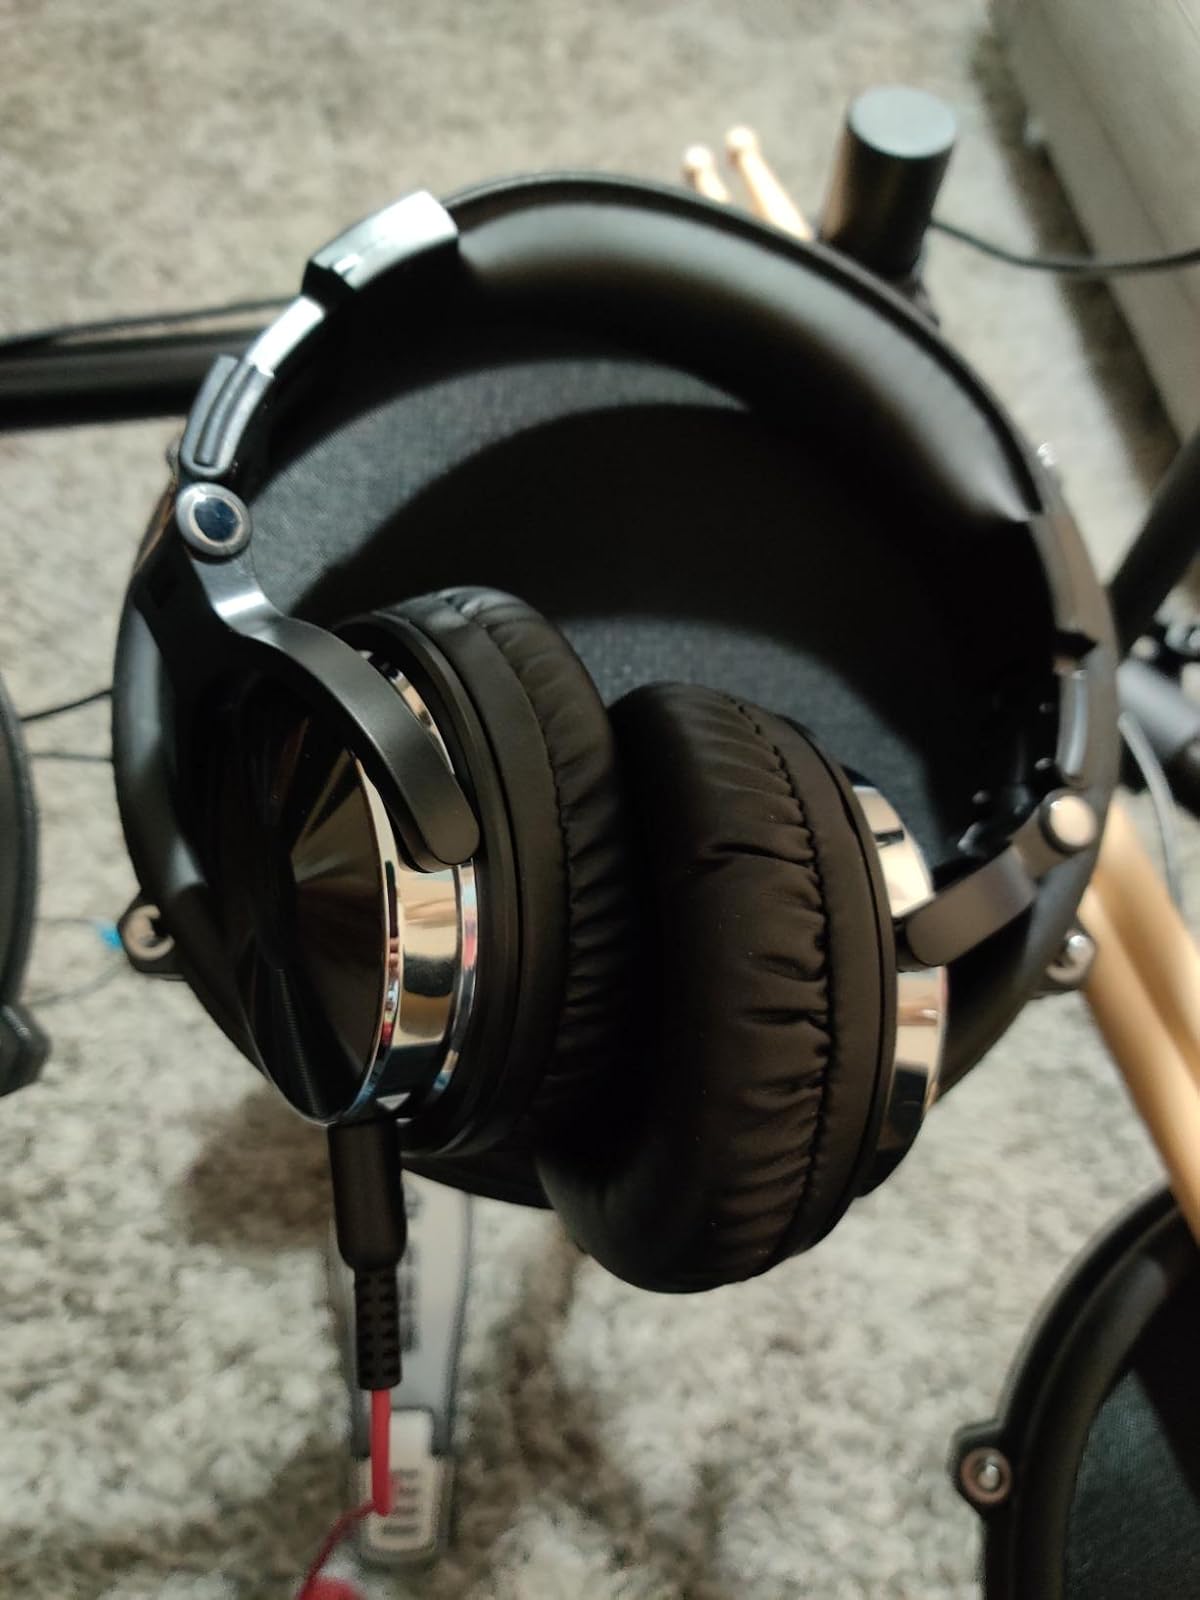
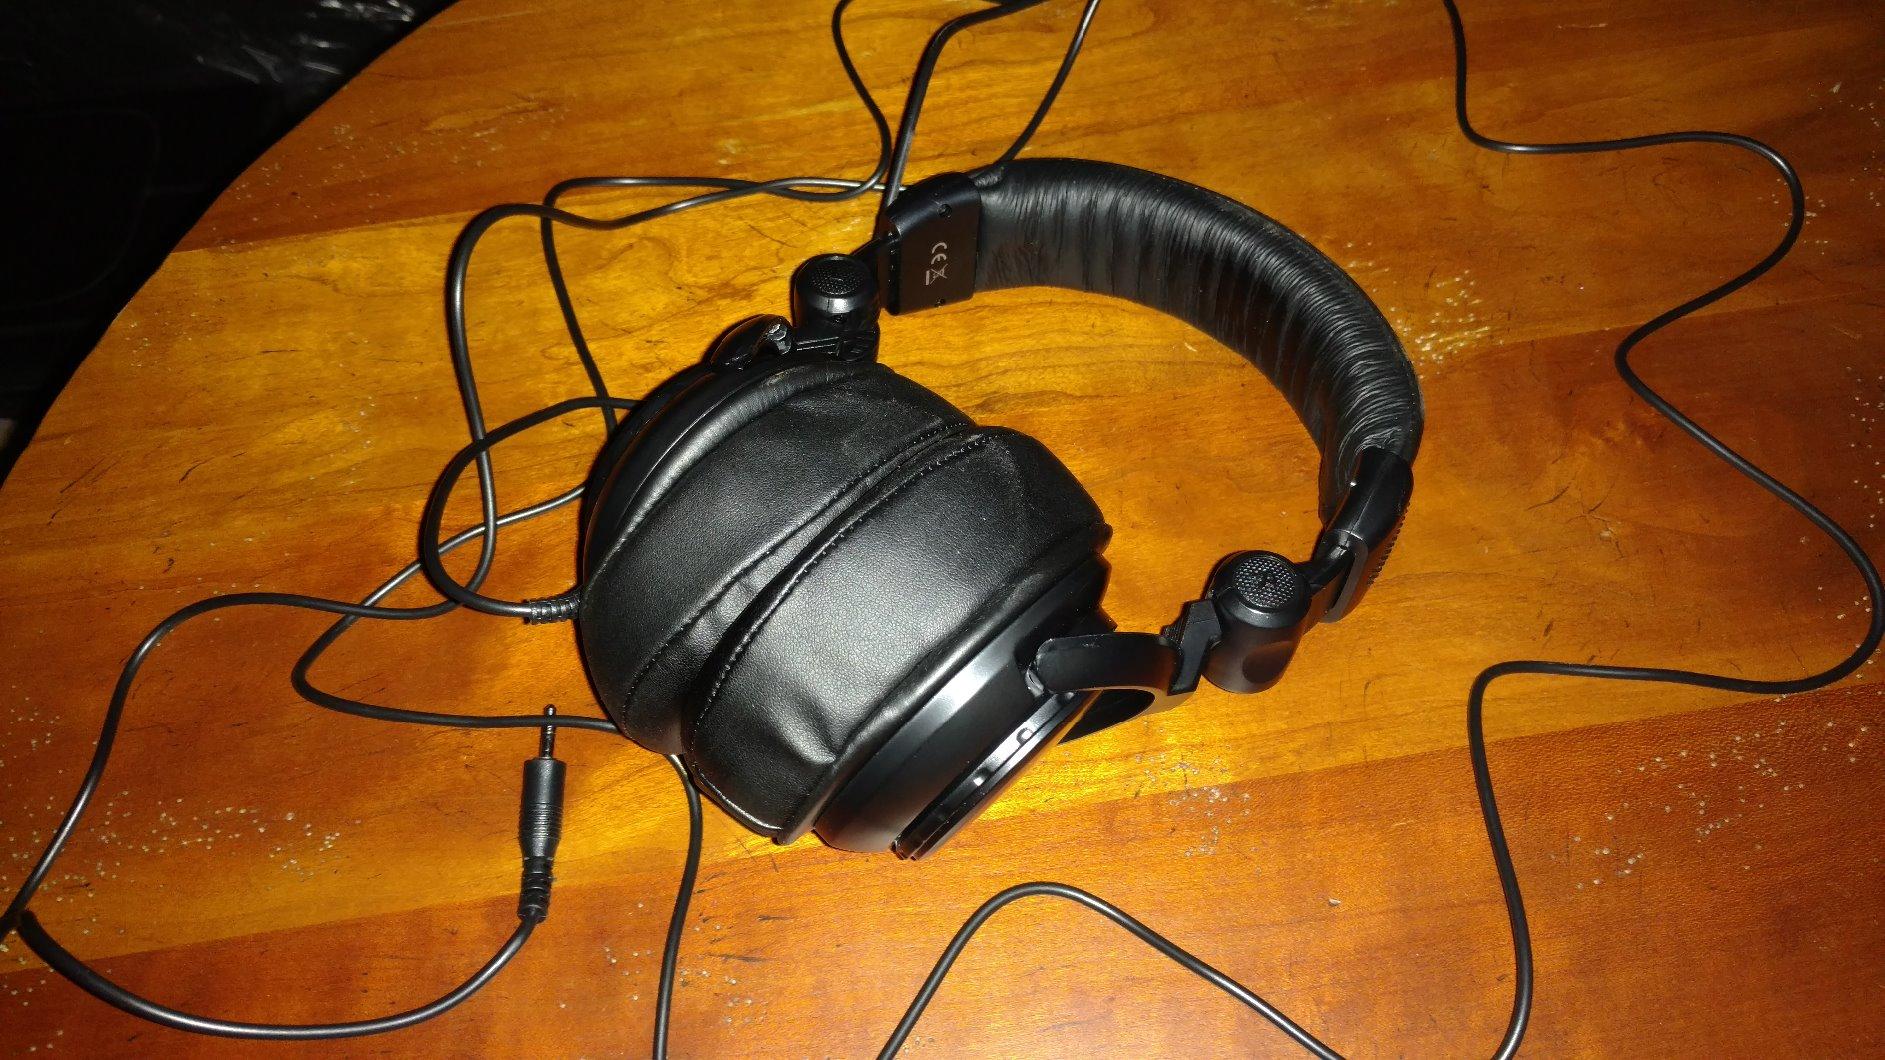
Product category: headphones
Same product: no